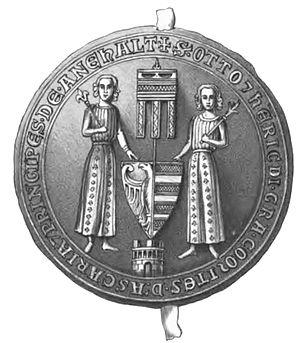
Henri III est un prince allemand de la maison d'Ascanie mort le 9 novembre 1307. Il est corégent de la principauté d'Anhalt-Aschersleben de 1266 à 1283, puis archevêque de Magdebourg de 1305 à sa mort.